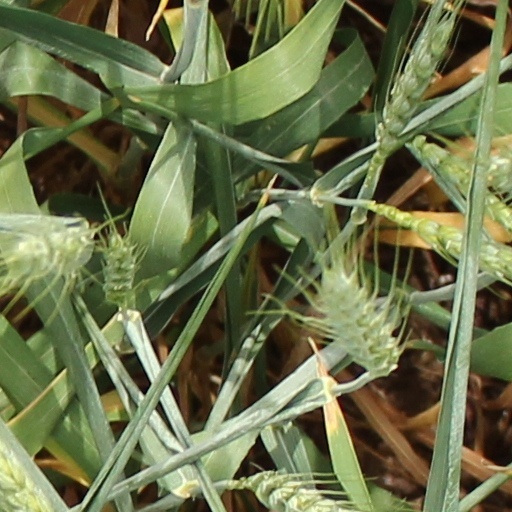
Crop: wheat